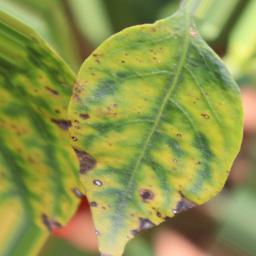
Label: nutritional